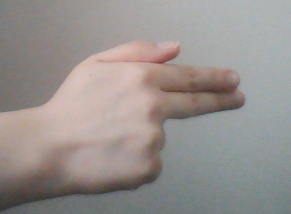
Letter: ghain